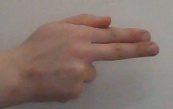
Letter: ghain